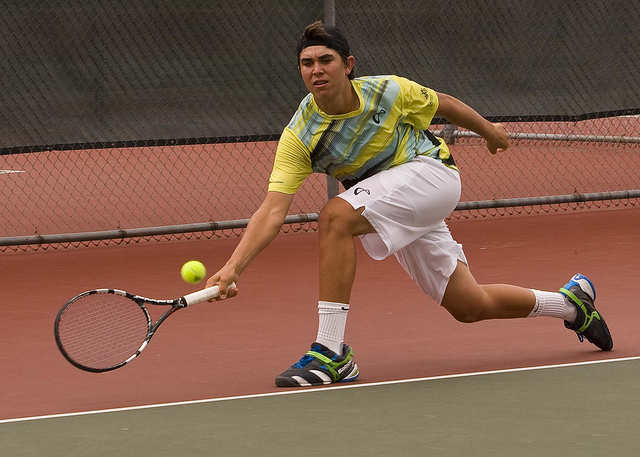
một nam vận động viên tennis đang bước san phải để đánh bóng